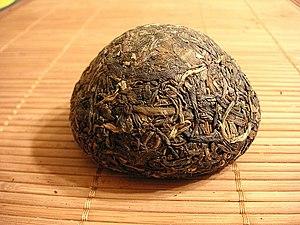
Le thé pu-erh ou thé pu'er est un thé post-fermenté. Il doit son nom à la ville de Pu'er, dans la province chinoise du Yunnan. Cette ville fut longtemps un important centre commercial situé sur l'ancienne route du thé et des chevaux reliant le Yunnan au Tibet. Le thé produit dans la région était compressé pour pouvoir être plus facilement transporté par des caravanes jusqu'au Tibet.
Le thé, bien plus qu'une simple boisson d'agrément, représente en Chine une véritable institution sociale et culinaire, riche d'une histoire de plusieurs millénaires.